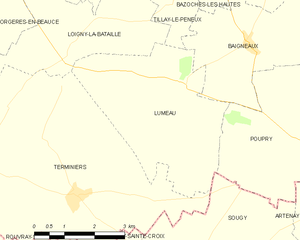
Carte de Lumeau et des communes limitrophes (2012).